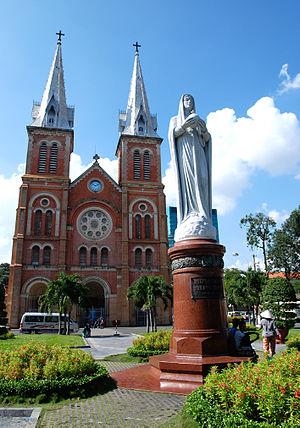
Isidore Marie Joseph Dumortier, né le 6 avril 1869 à Halluin et mort le 16 février 1940 à Saïgon, est un missionnaire catholique français qui fut vicaire apostolique de la Cochinchine occidentale.